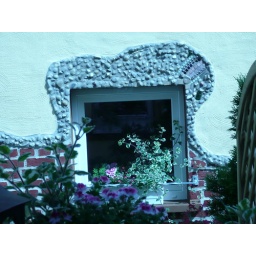
With pebble stones, glass stones in the direct procedure right